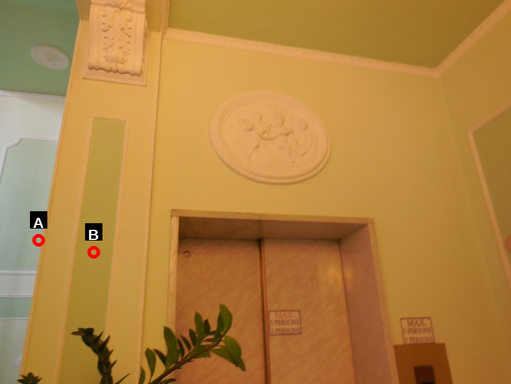
Question: Two points are circled on the image, labeled by A and B beside each circle. Which point is closer to the camera?
Select from the following choices.
(A) A is closer
(B) B is closer
Answer: B